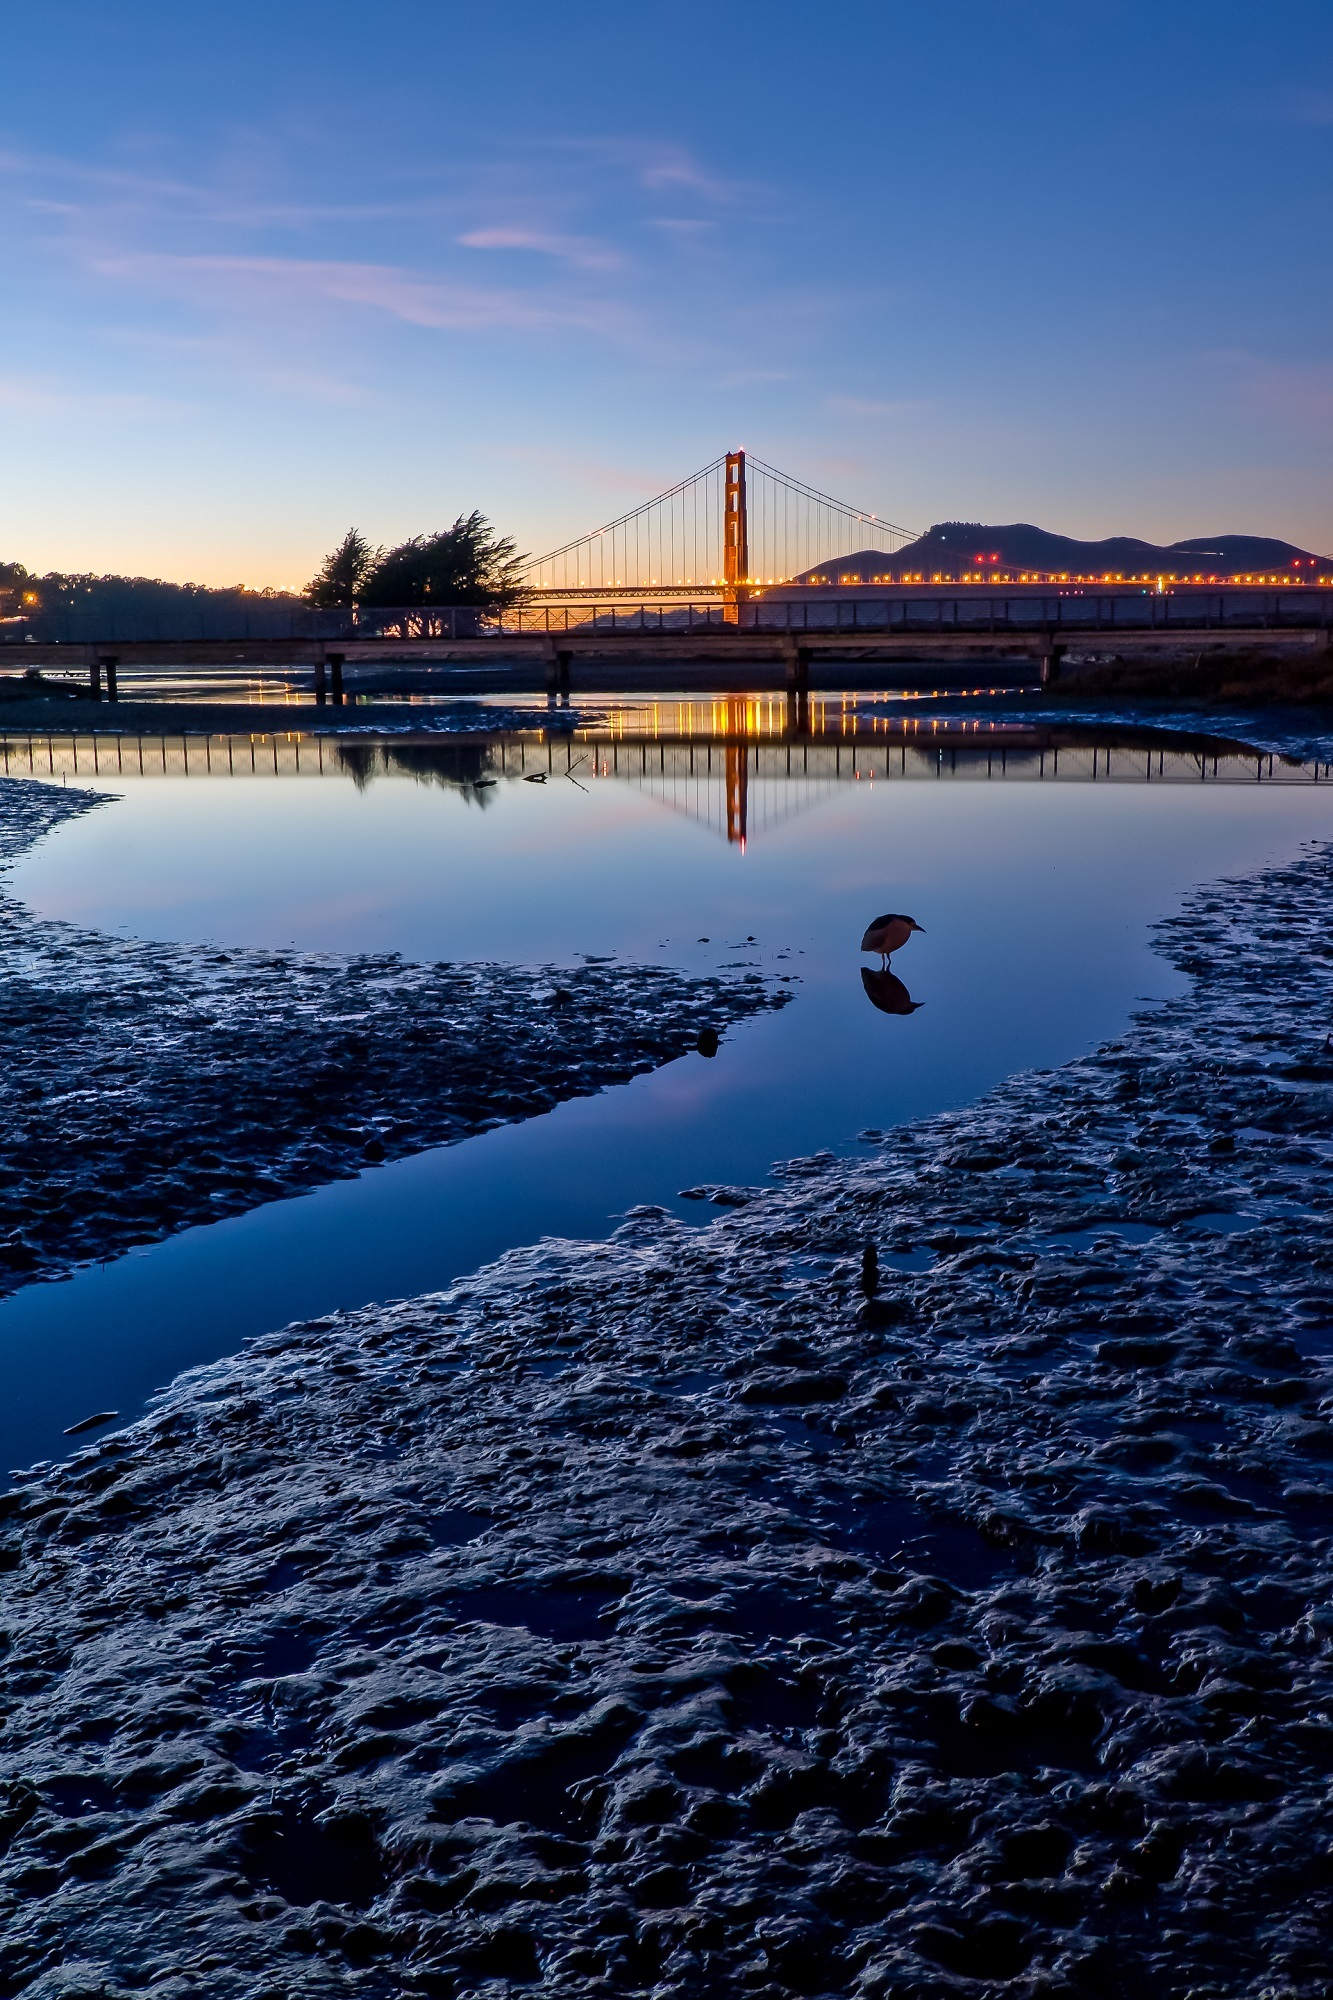
sea, water, ocean, horizon, snow, winter, cloud, architecture, sky, sunrise, sunset, sunlight, morning, shore, wave, lake, dawn, river, cityscape, panorama, golden gate bridge, san francisco, dusk, evening, twilight, reflection, scenic, mud, usa, lagoon, serene, landmark, california, area, night heron, golden gate national recreation, crissy field marsh view